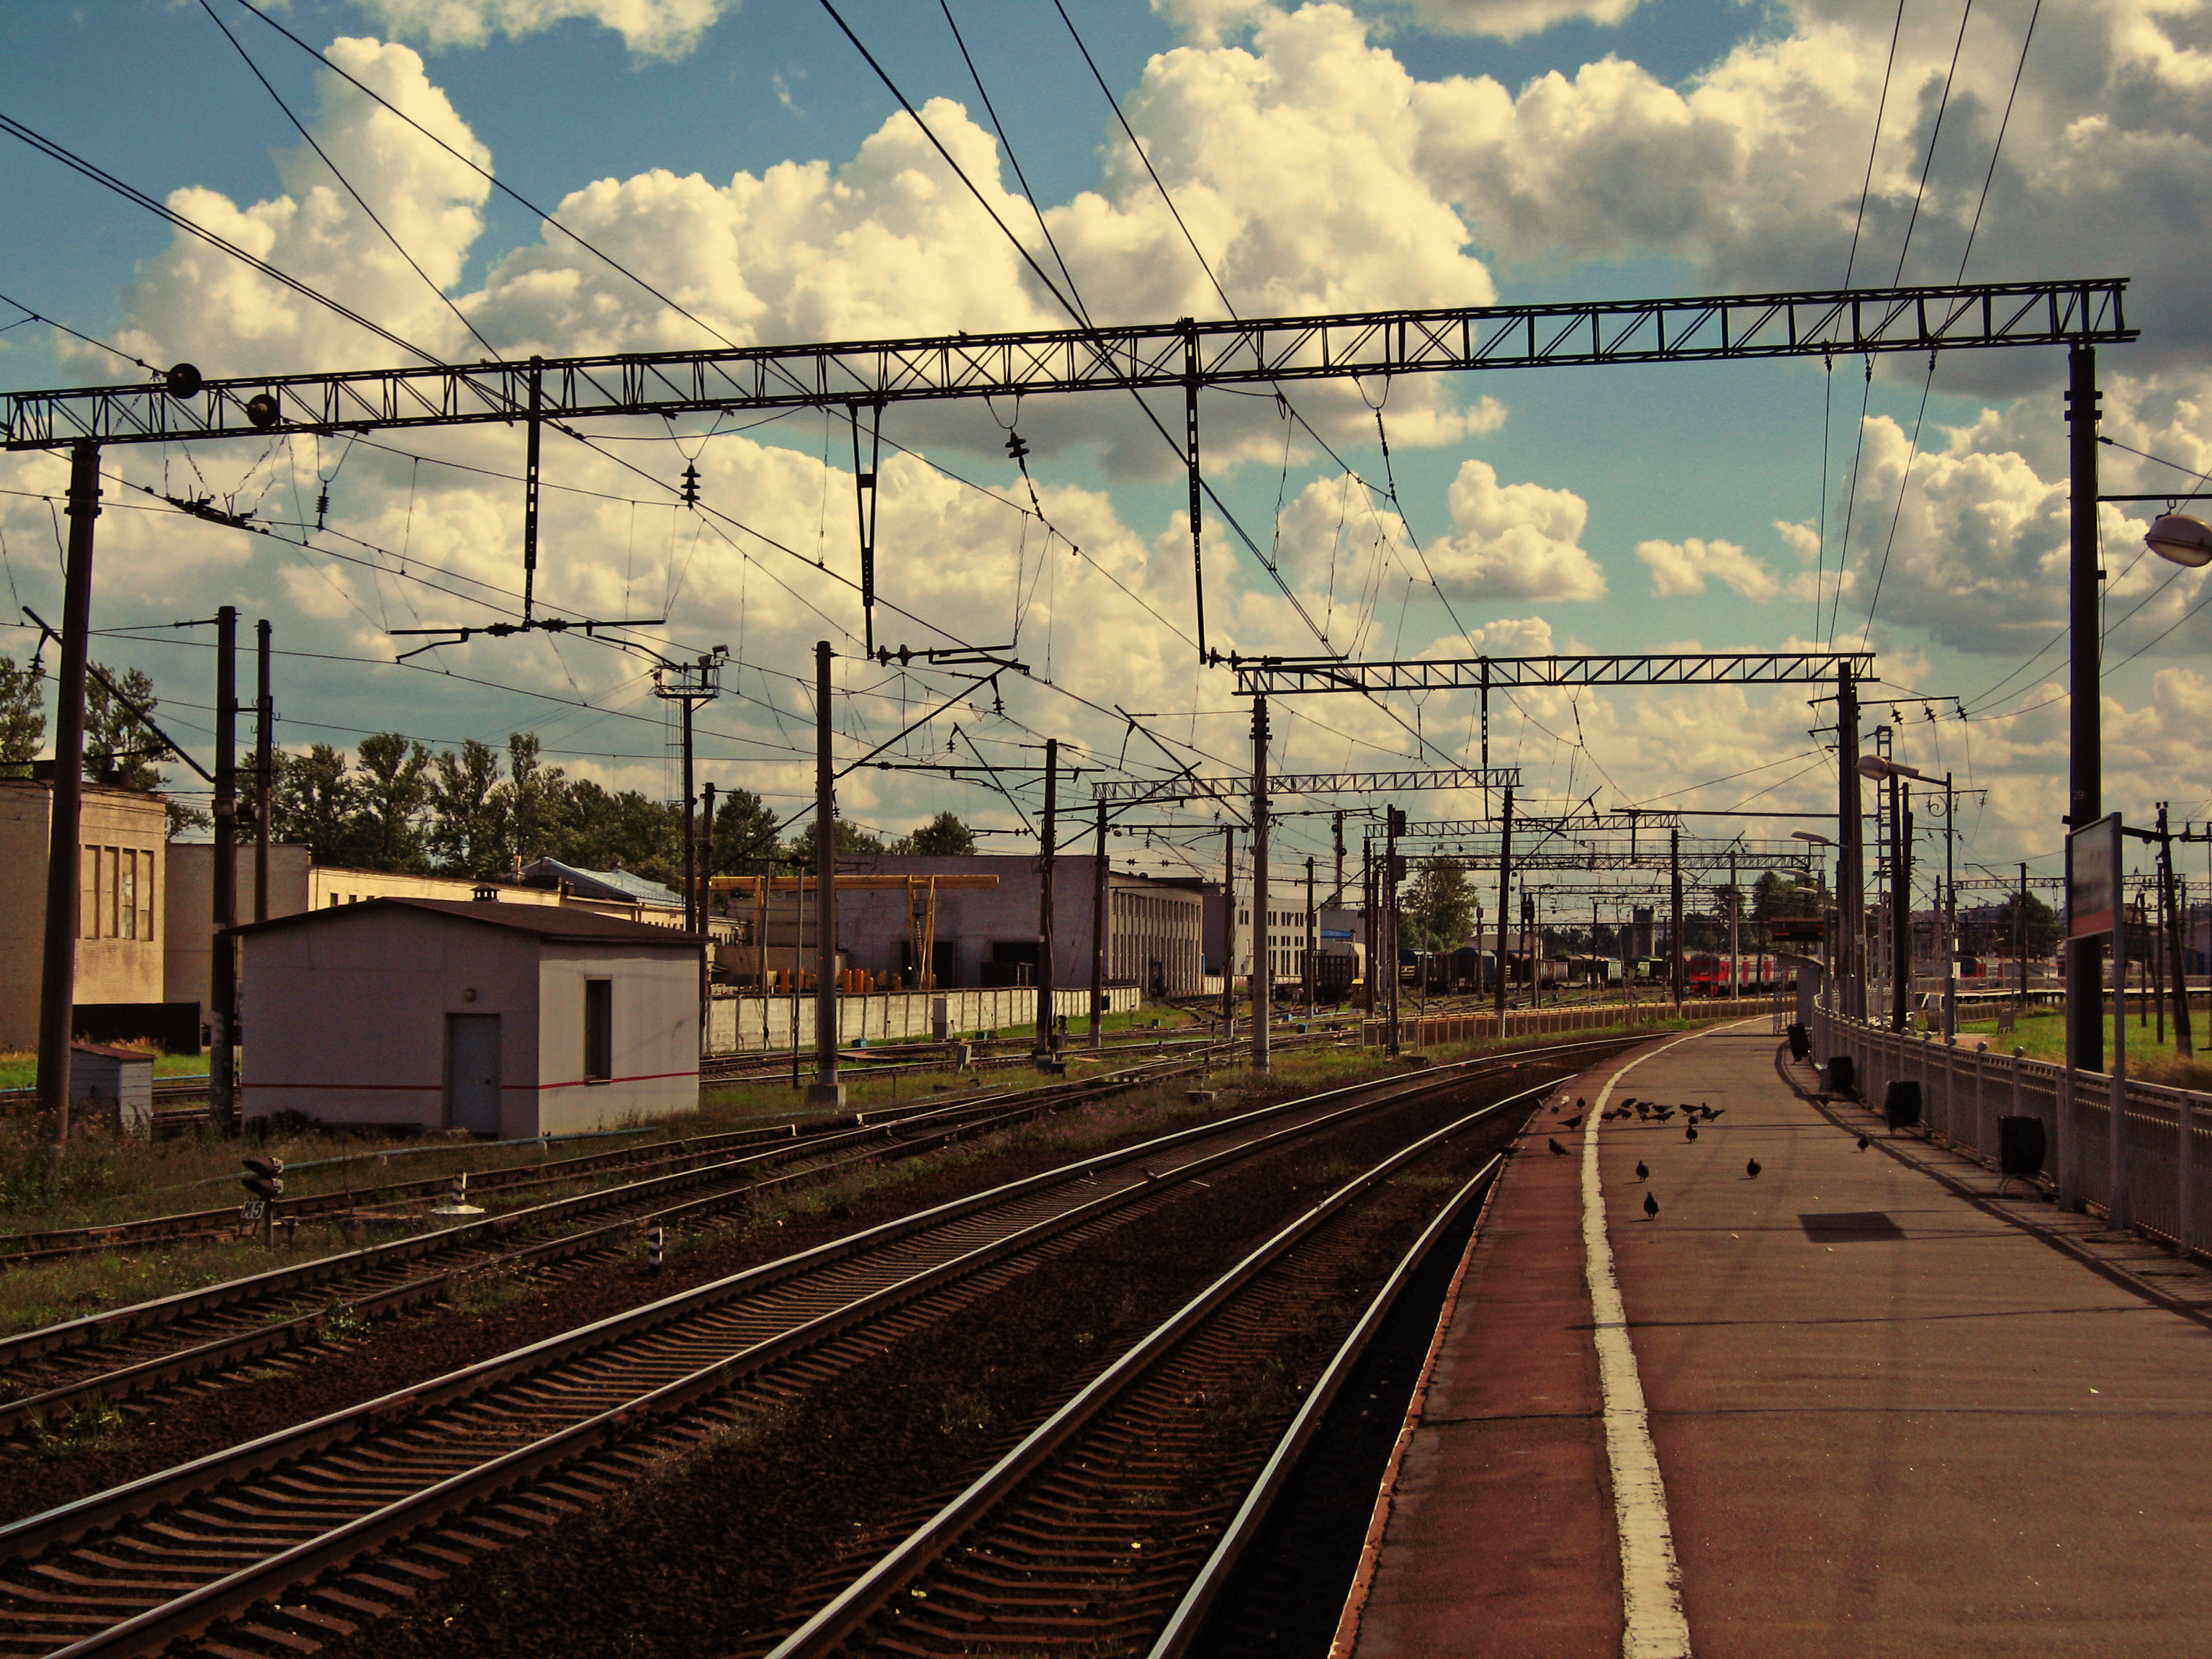
images, cloud, sky, overhead power line, rolling stock, electricity, track, tree, plant, railway, rolling, thoroughfare, railroad car, residential area, vehicle, rural area, electrical supply, wire fencing, public transport, road, metropolitan area, fence, public utility, landscape, horizon, locomotive, wire, metal, city, cumulus, train station, tower, road surface, suburb, nonbuilding structure, steel, transmission tower, evening, bridge, electrical wiring, transport, junction, electrical network, lane